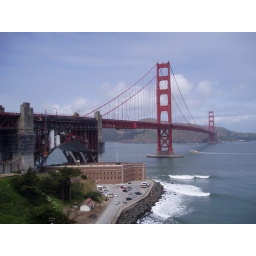
An arch carries the road bridge over the old fort.